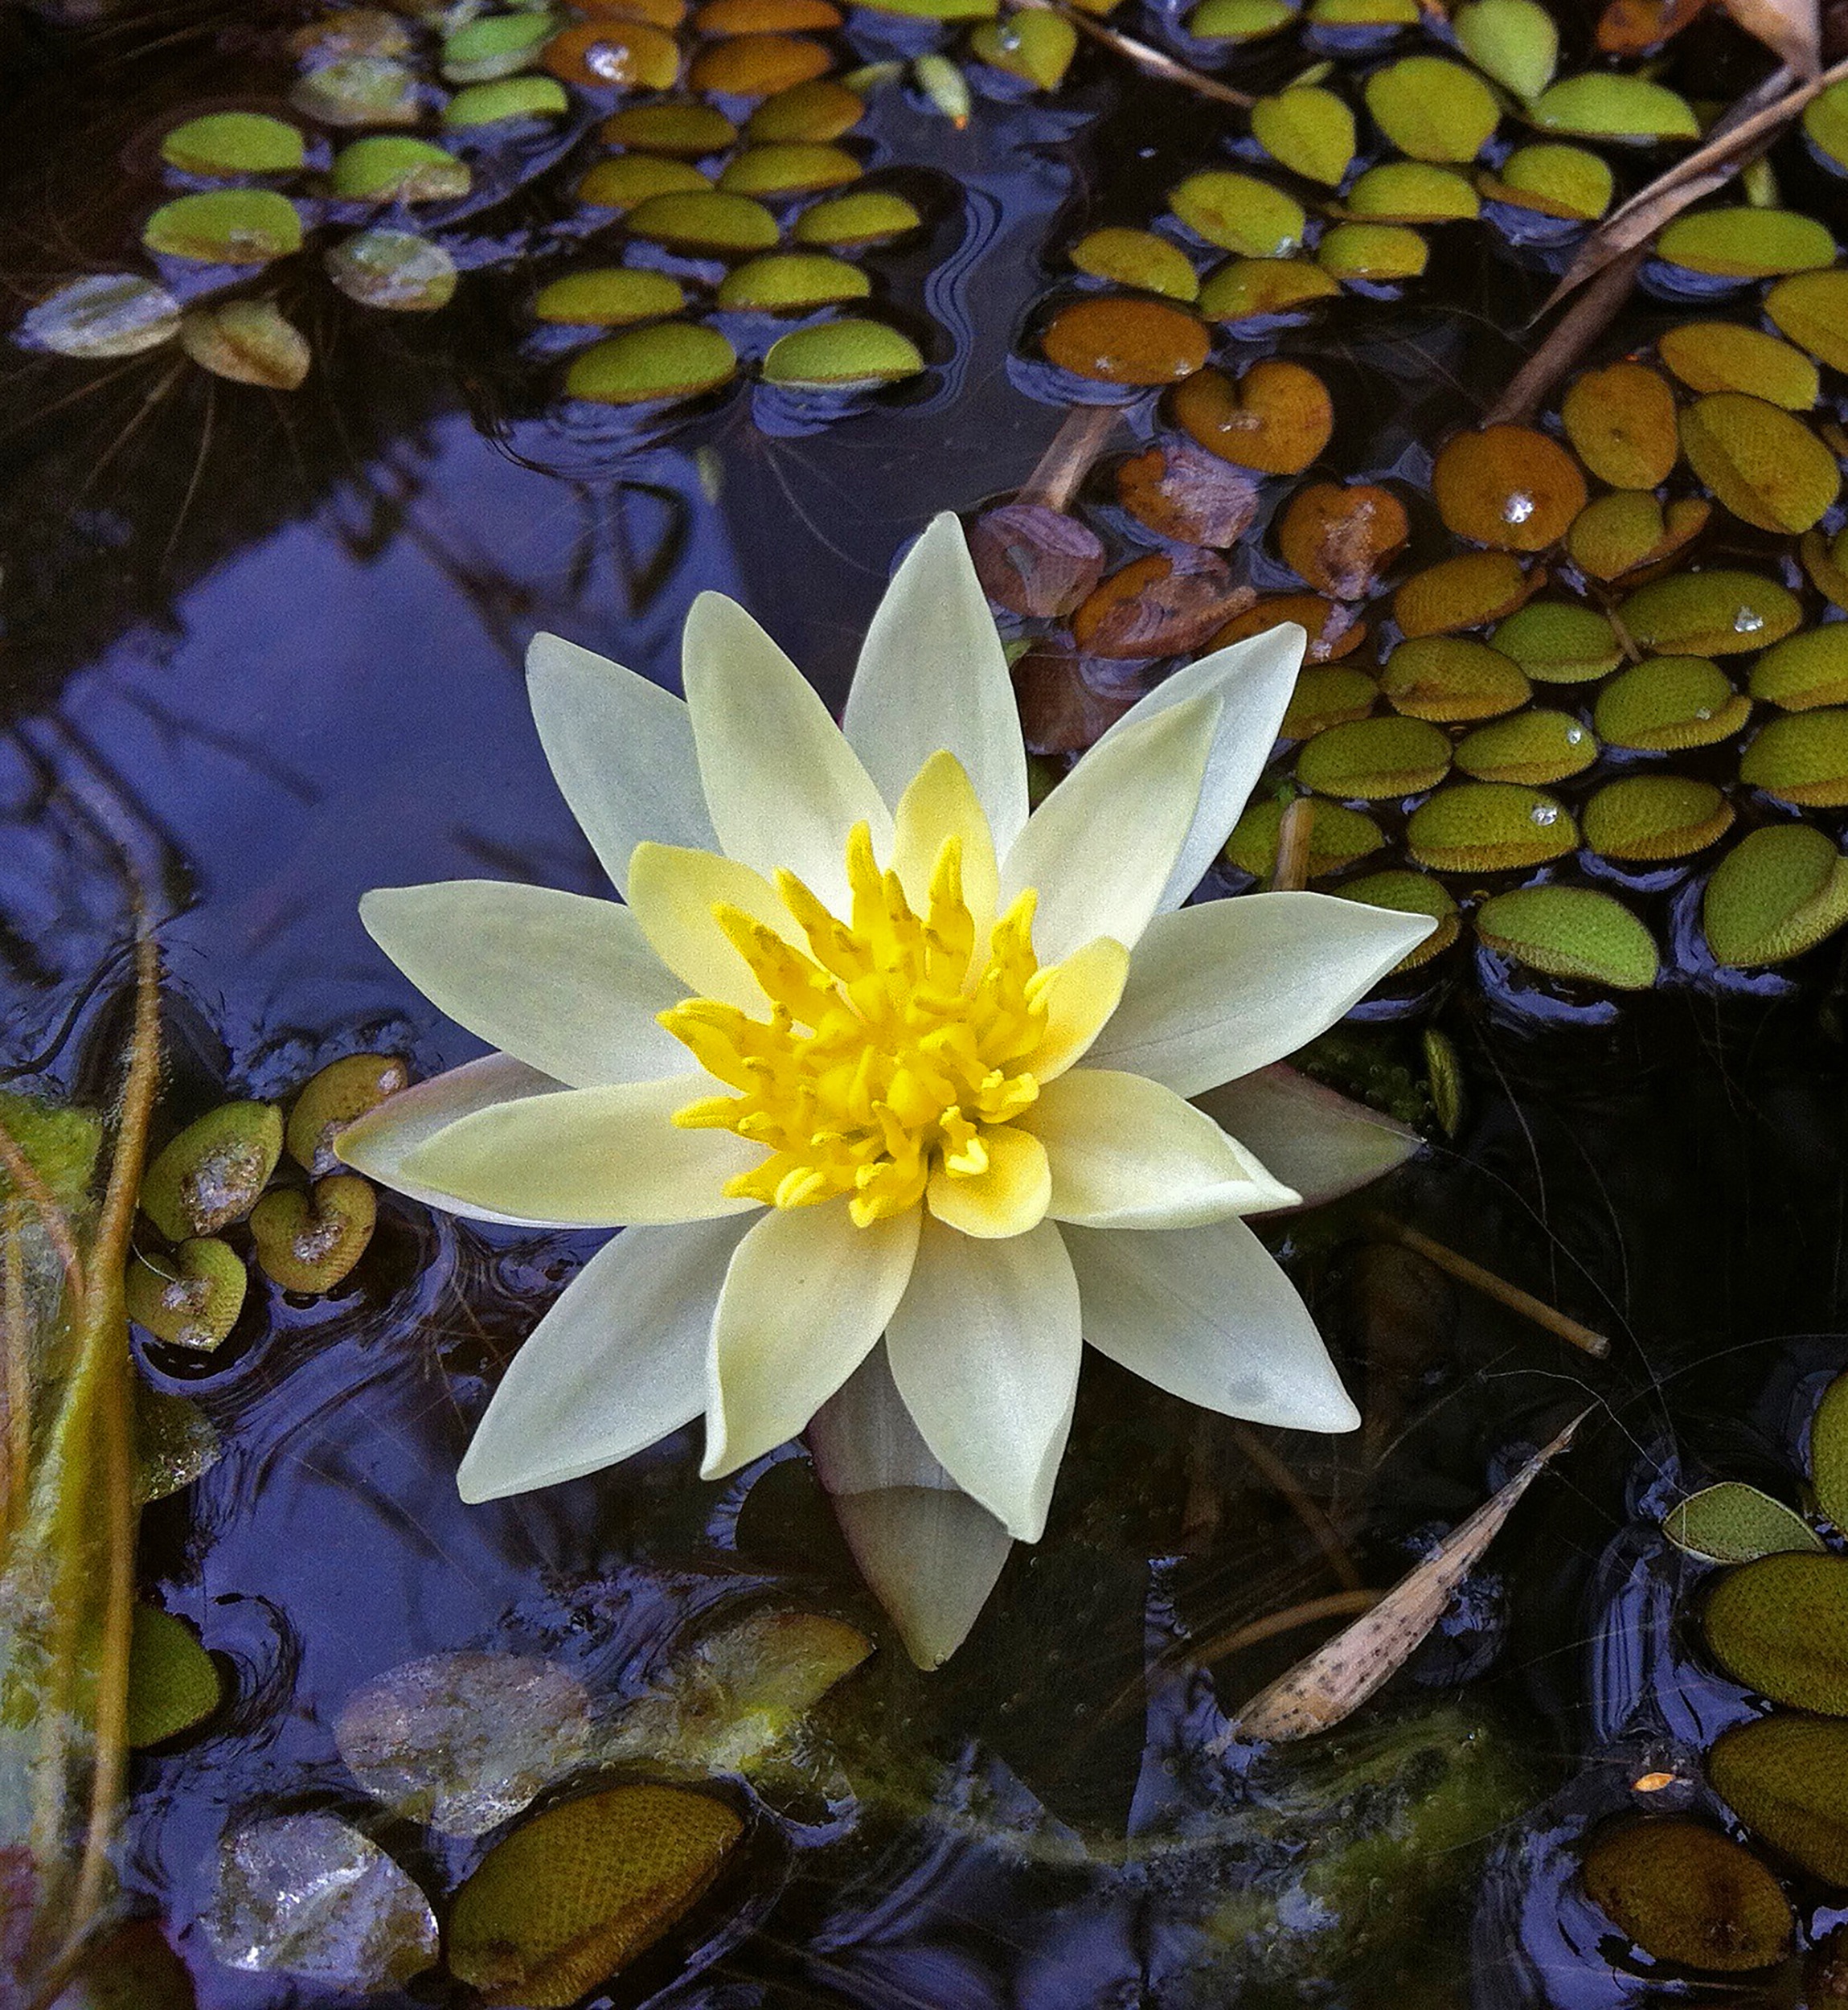
water, plant, sunlight, leaf, flower, petal, bloom, pond, autumn, botany, yellow, aquatic plant, flora, water lily, floristry, macro photography, flowering plant, land plant, minirose